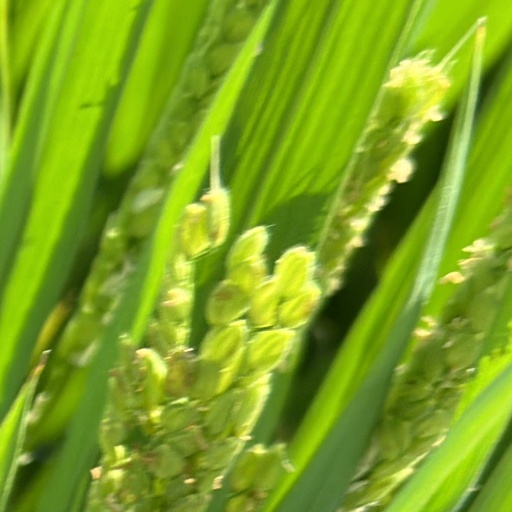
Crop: rice